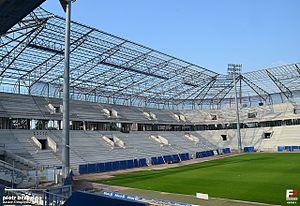
Le stade Ernest-Pohl ou Arena Zabrze pour des raisons de marketing est un stade polonais de football situé à Zabrze. Construit en 1934, il est inauguré le 2 septembre et devient la résidence officielle du Górnik Zabrze lors de sa création, le 14 décembre 1948. Il porte le nom du célèbre attaquant du club Ernest Pohl, multiple champion de Pologne avec le Górnik et qui est à ce jour le meilleur buteur de toute l'histoire du championnat et le quatrième meilleur buteur de l'histoire de l'équipe nationale polonaise.